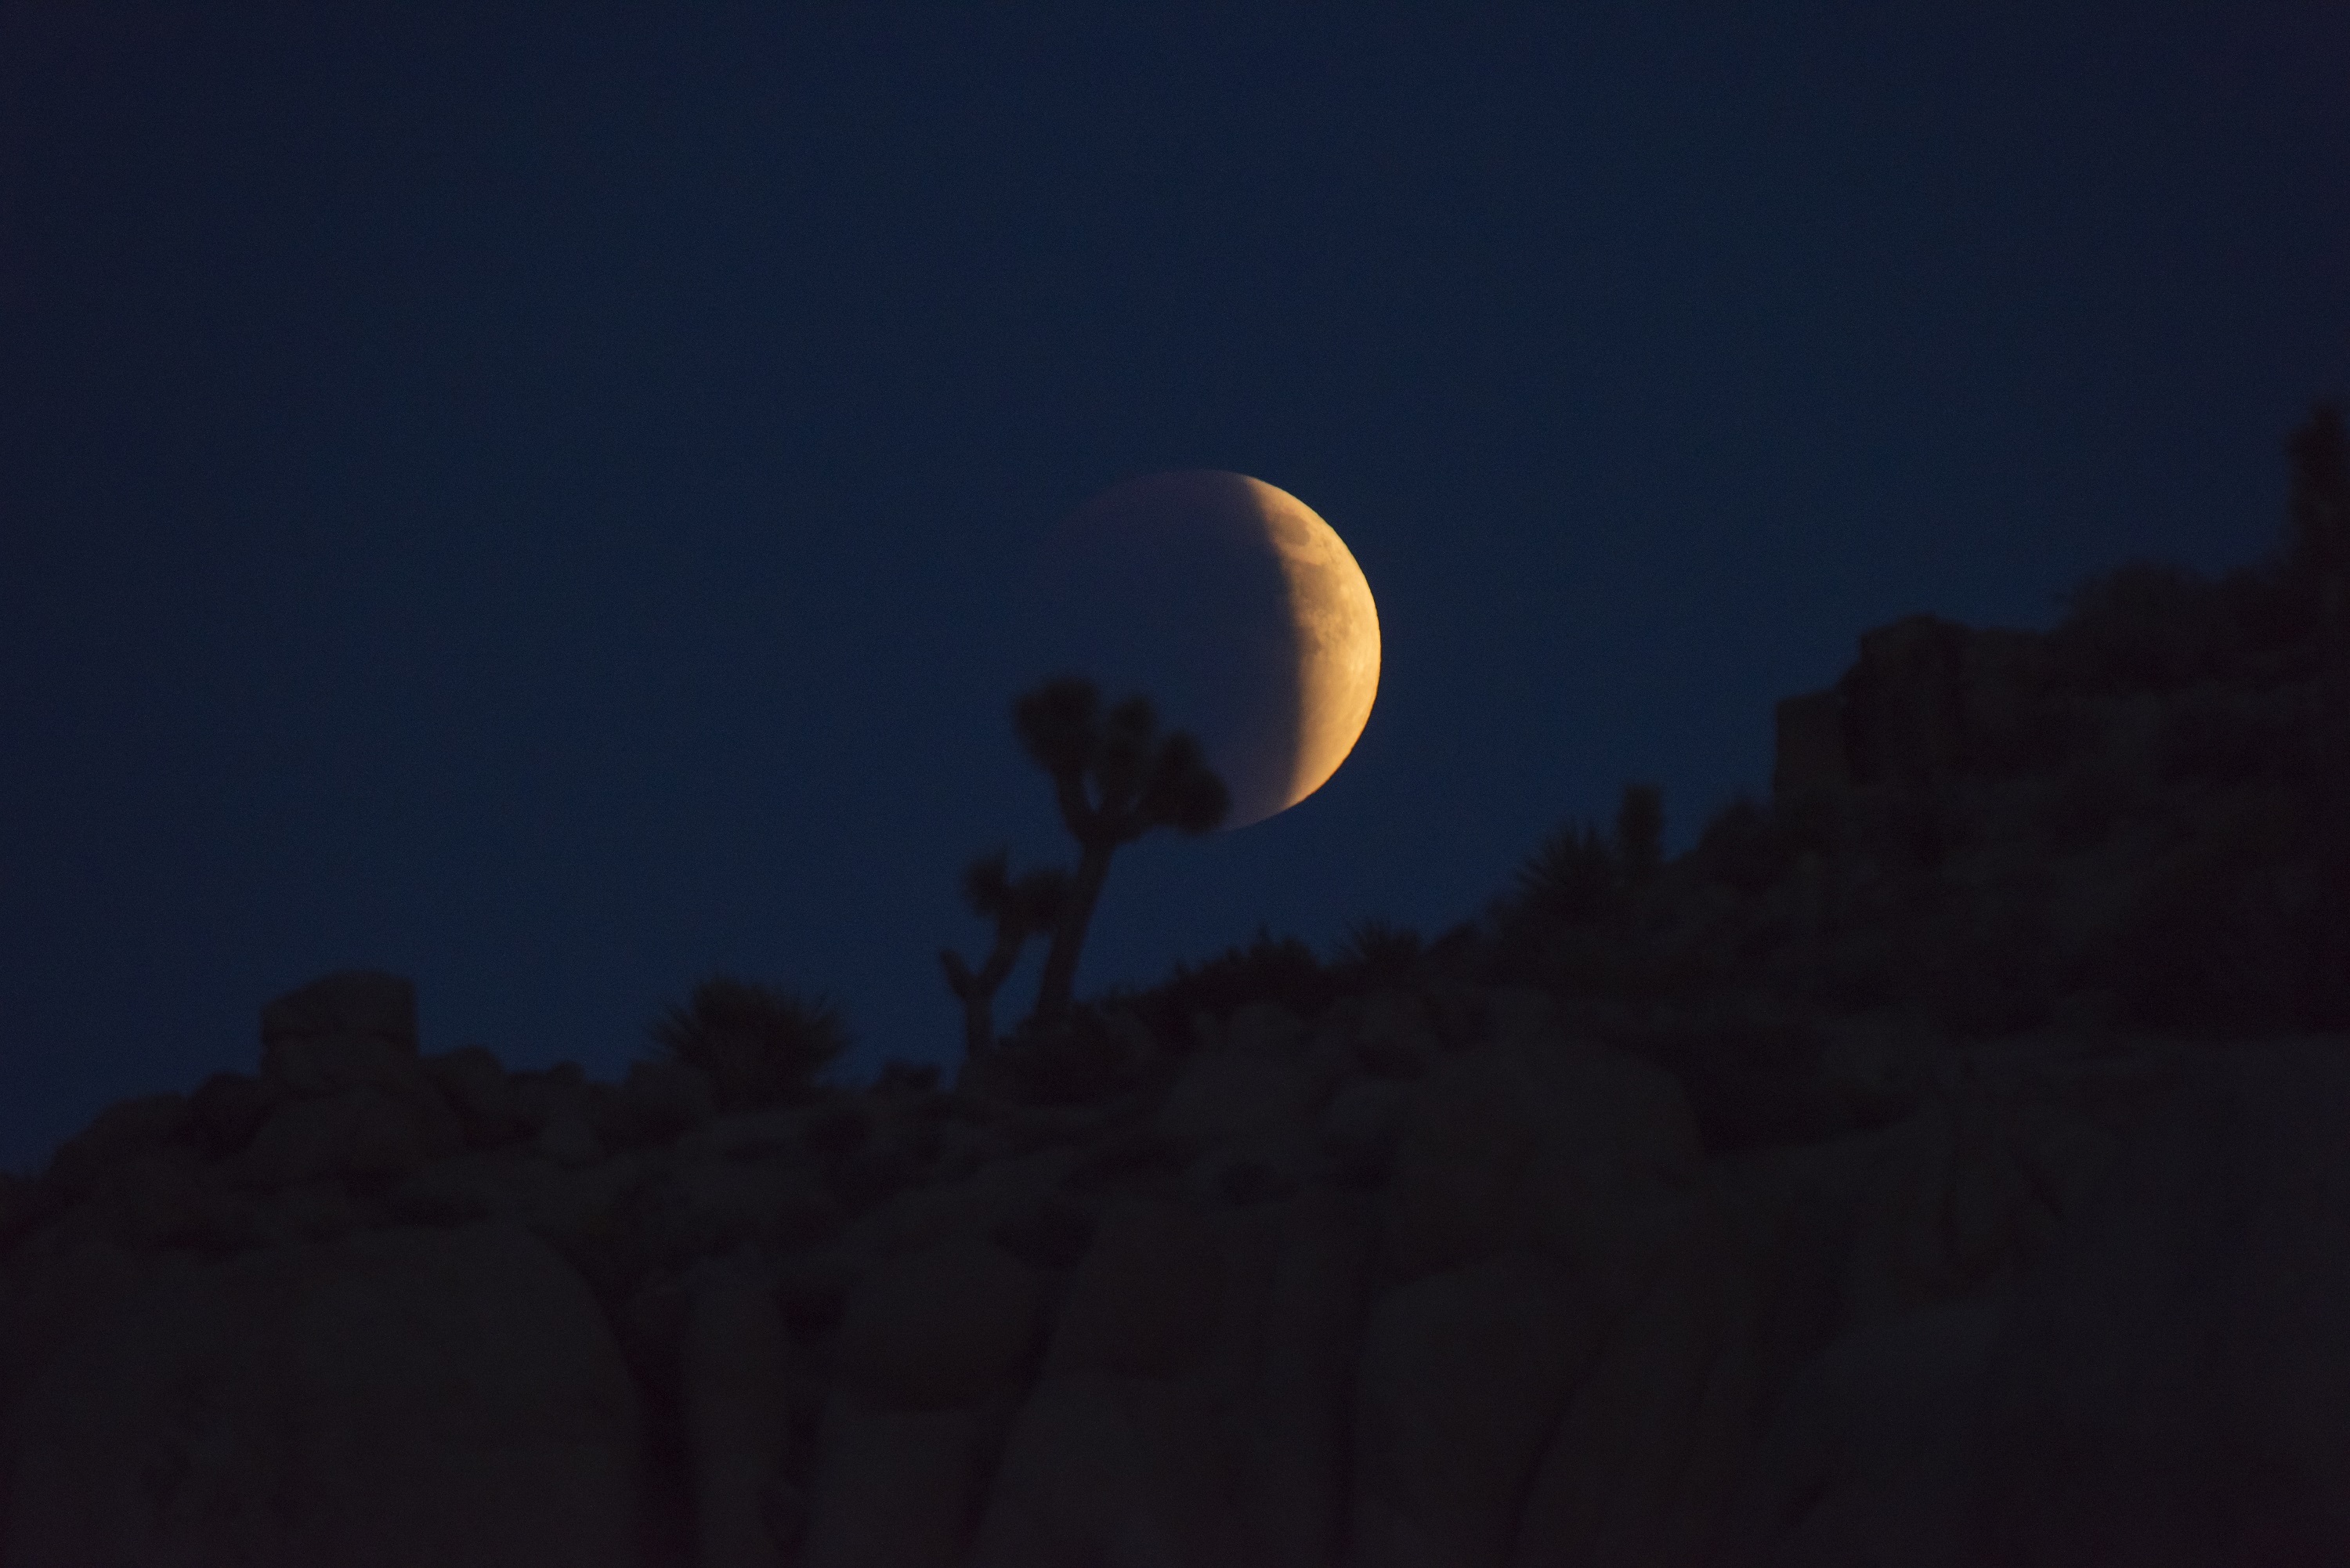
wilderness, cloud, sky, night, cosmos, atmosphere, orange, scenic, usa, darkness, black, moon, california, full moon, moonlight, blood moon, outdoors, astronomy, universe, crescent, celestial, joshua tree national park, astronomical object, atmosphere of earth, celestial event